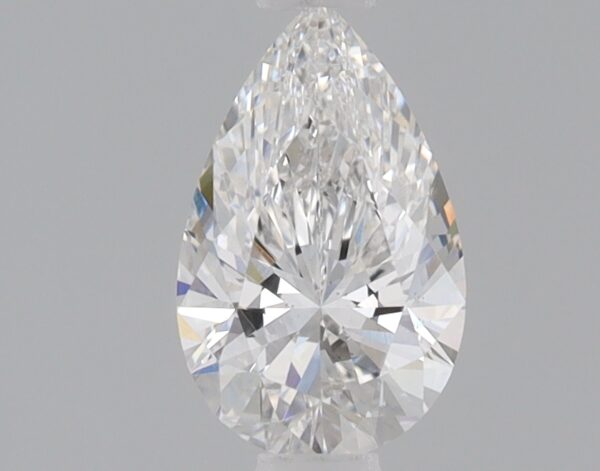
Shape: pear
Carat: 0.7
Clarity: VS2
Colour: E
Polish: EX
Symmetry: EX
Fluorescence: NONE
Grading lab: IGI
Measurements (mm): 8.03 x 5.01 x 3.17